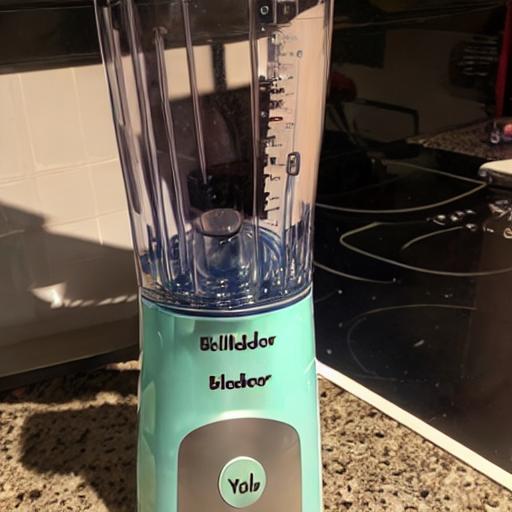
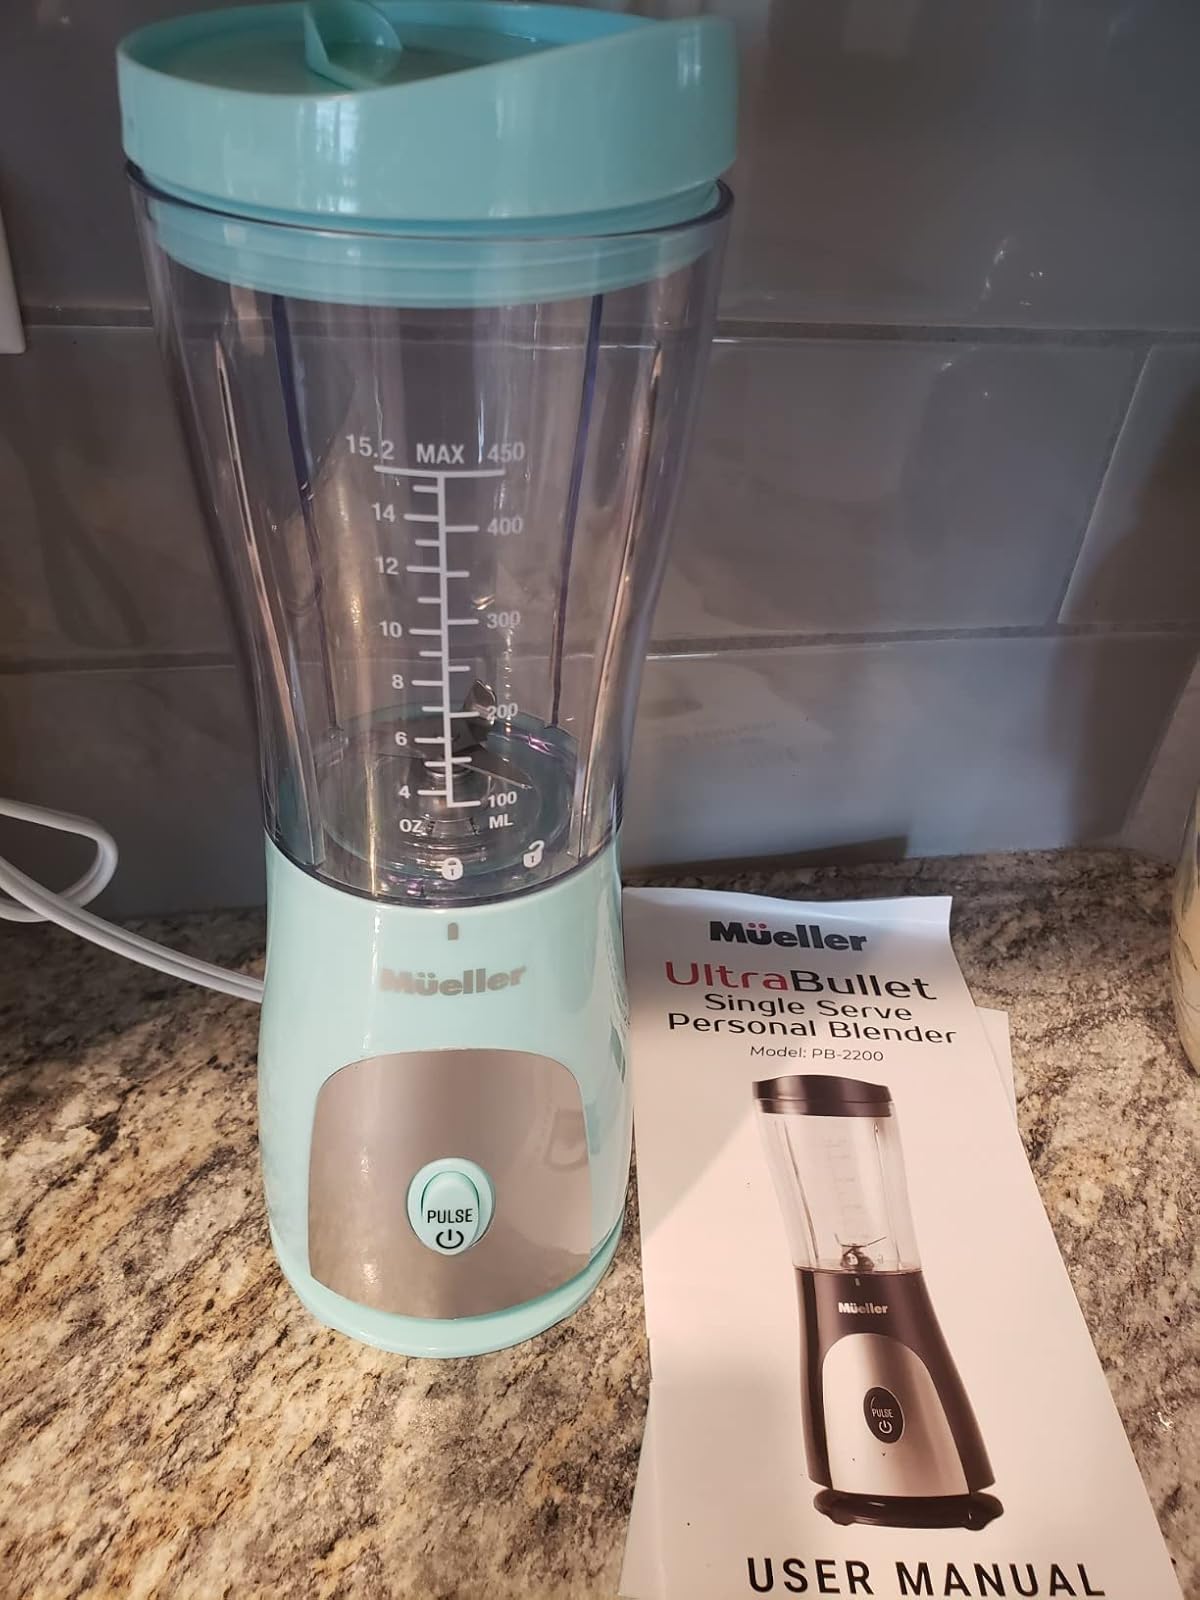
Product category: items_blender
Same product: no